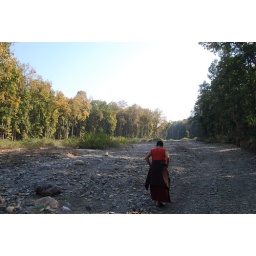
Gongkar Dorje Dhenpa walking at sunset in the dry river bed that is next to his monastery.